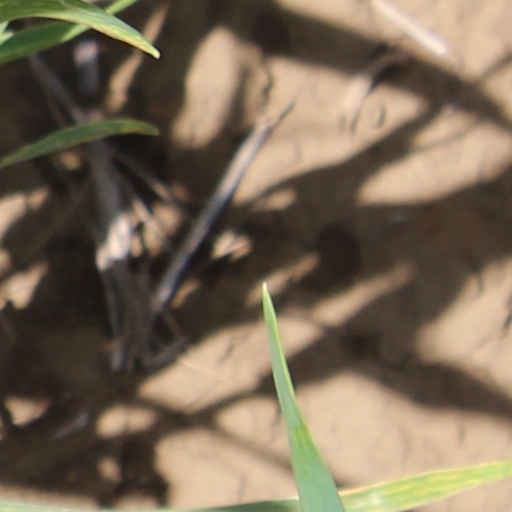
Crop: wheat